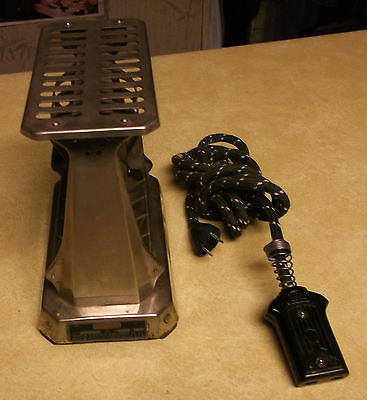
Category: toaster